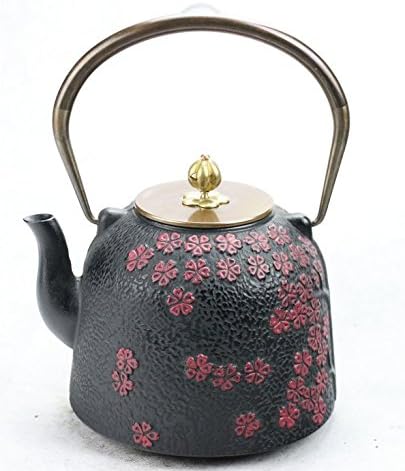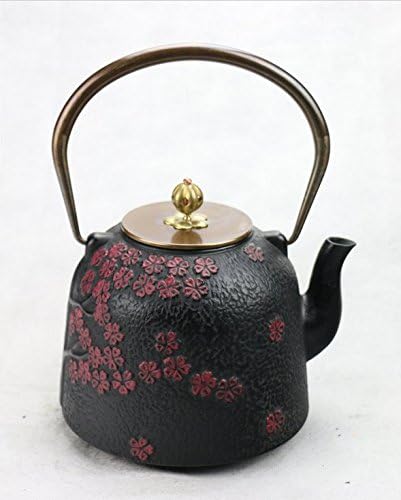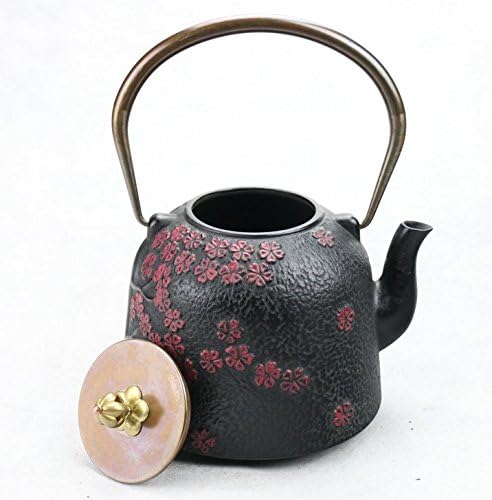
Fenjun - South Japan Iron Teapot Japanese Iron Teapot Pure Hand Iron Pot Teapot Cherry Blossoms 1.4 L
Category: Amazon Home
[Notes] ● Be careful not to touch the inside of the iron bottle directly. When washing inside the iron bottle, hold the water in hand and rinse with water. The use of detergents, polishing powder, metal brushes, etc. will cause the inside to become dirty, which is also forbidden because it also causes corrosion. ● Wipe the surface of the instrument with a cloth of wet cloth or tea juice to make it more elegant. Do not clean the surface with detergent or polishing powder, sewage, metal brush, etc. ● When you use it for the first time, please boil it in water and drop it again 2-3 times. ● After use, be sure to discharge hot water. Remove the cover and allow the air inside it to dry and clean. Especially in the case of iron bottles, do not put water in the iron bottle. ● From the beginning of use, usually in about 2 days to 1 week will appear red brown spots, and ultimately will be scattered throughout the surface, but because it is not rust, please use. (In the case of rust, hot water will turn red.) ● For long periods of time, reddish brown and white precipitates will stick to the inside, but do not remove them. ● Do not use water and other sudden cooling, please let it cool. ● For long-term use, please use the gas and the IH cooker and other heat and heat is lower than the medium heat.
Features: Iron | √ 【Size】: 18 cm × 9 cm × 10 cm | √ 【Material】: cast iron | √【Capacity】: 1400 ml 【Weight】: Approx 1800 g | √【USE AND CARE】: - To Use, Add Loose or Bagged Tea Into The Teapot.(in) Slowly Pour Hot Water Over The Tea And Allow It to Steep to 3-5 Minutes, And Enjoy. To Clean, Do Not Use Any Dish Washing Detergent. Instead, Use Only Clean Water. Do Not Leave Tea or Water In The Pot For Longer Than An Hour, And Dry Thoroughly After Each Use. Not Dishwasher Safe. | √【Note】: Allow 1-3 mm error measurement by manual. Please get out of the hot pot. Please keep away from children.